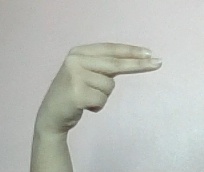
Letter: ain